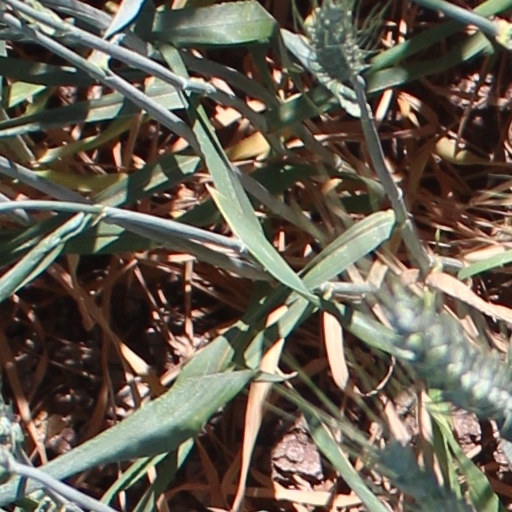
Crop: wheat